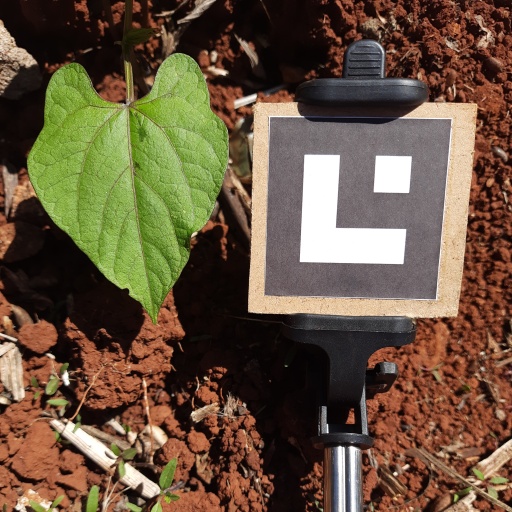
Observations: wavy surface, eating holes in the edge, under sunlight